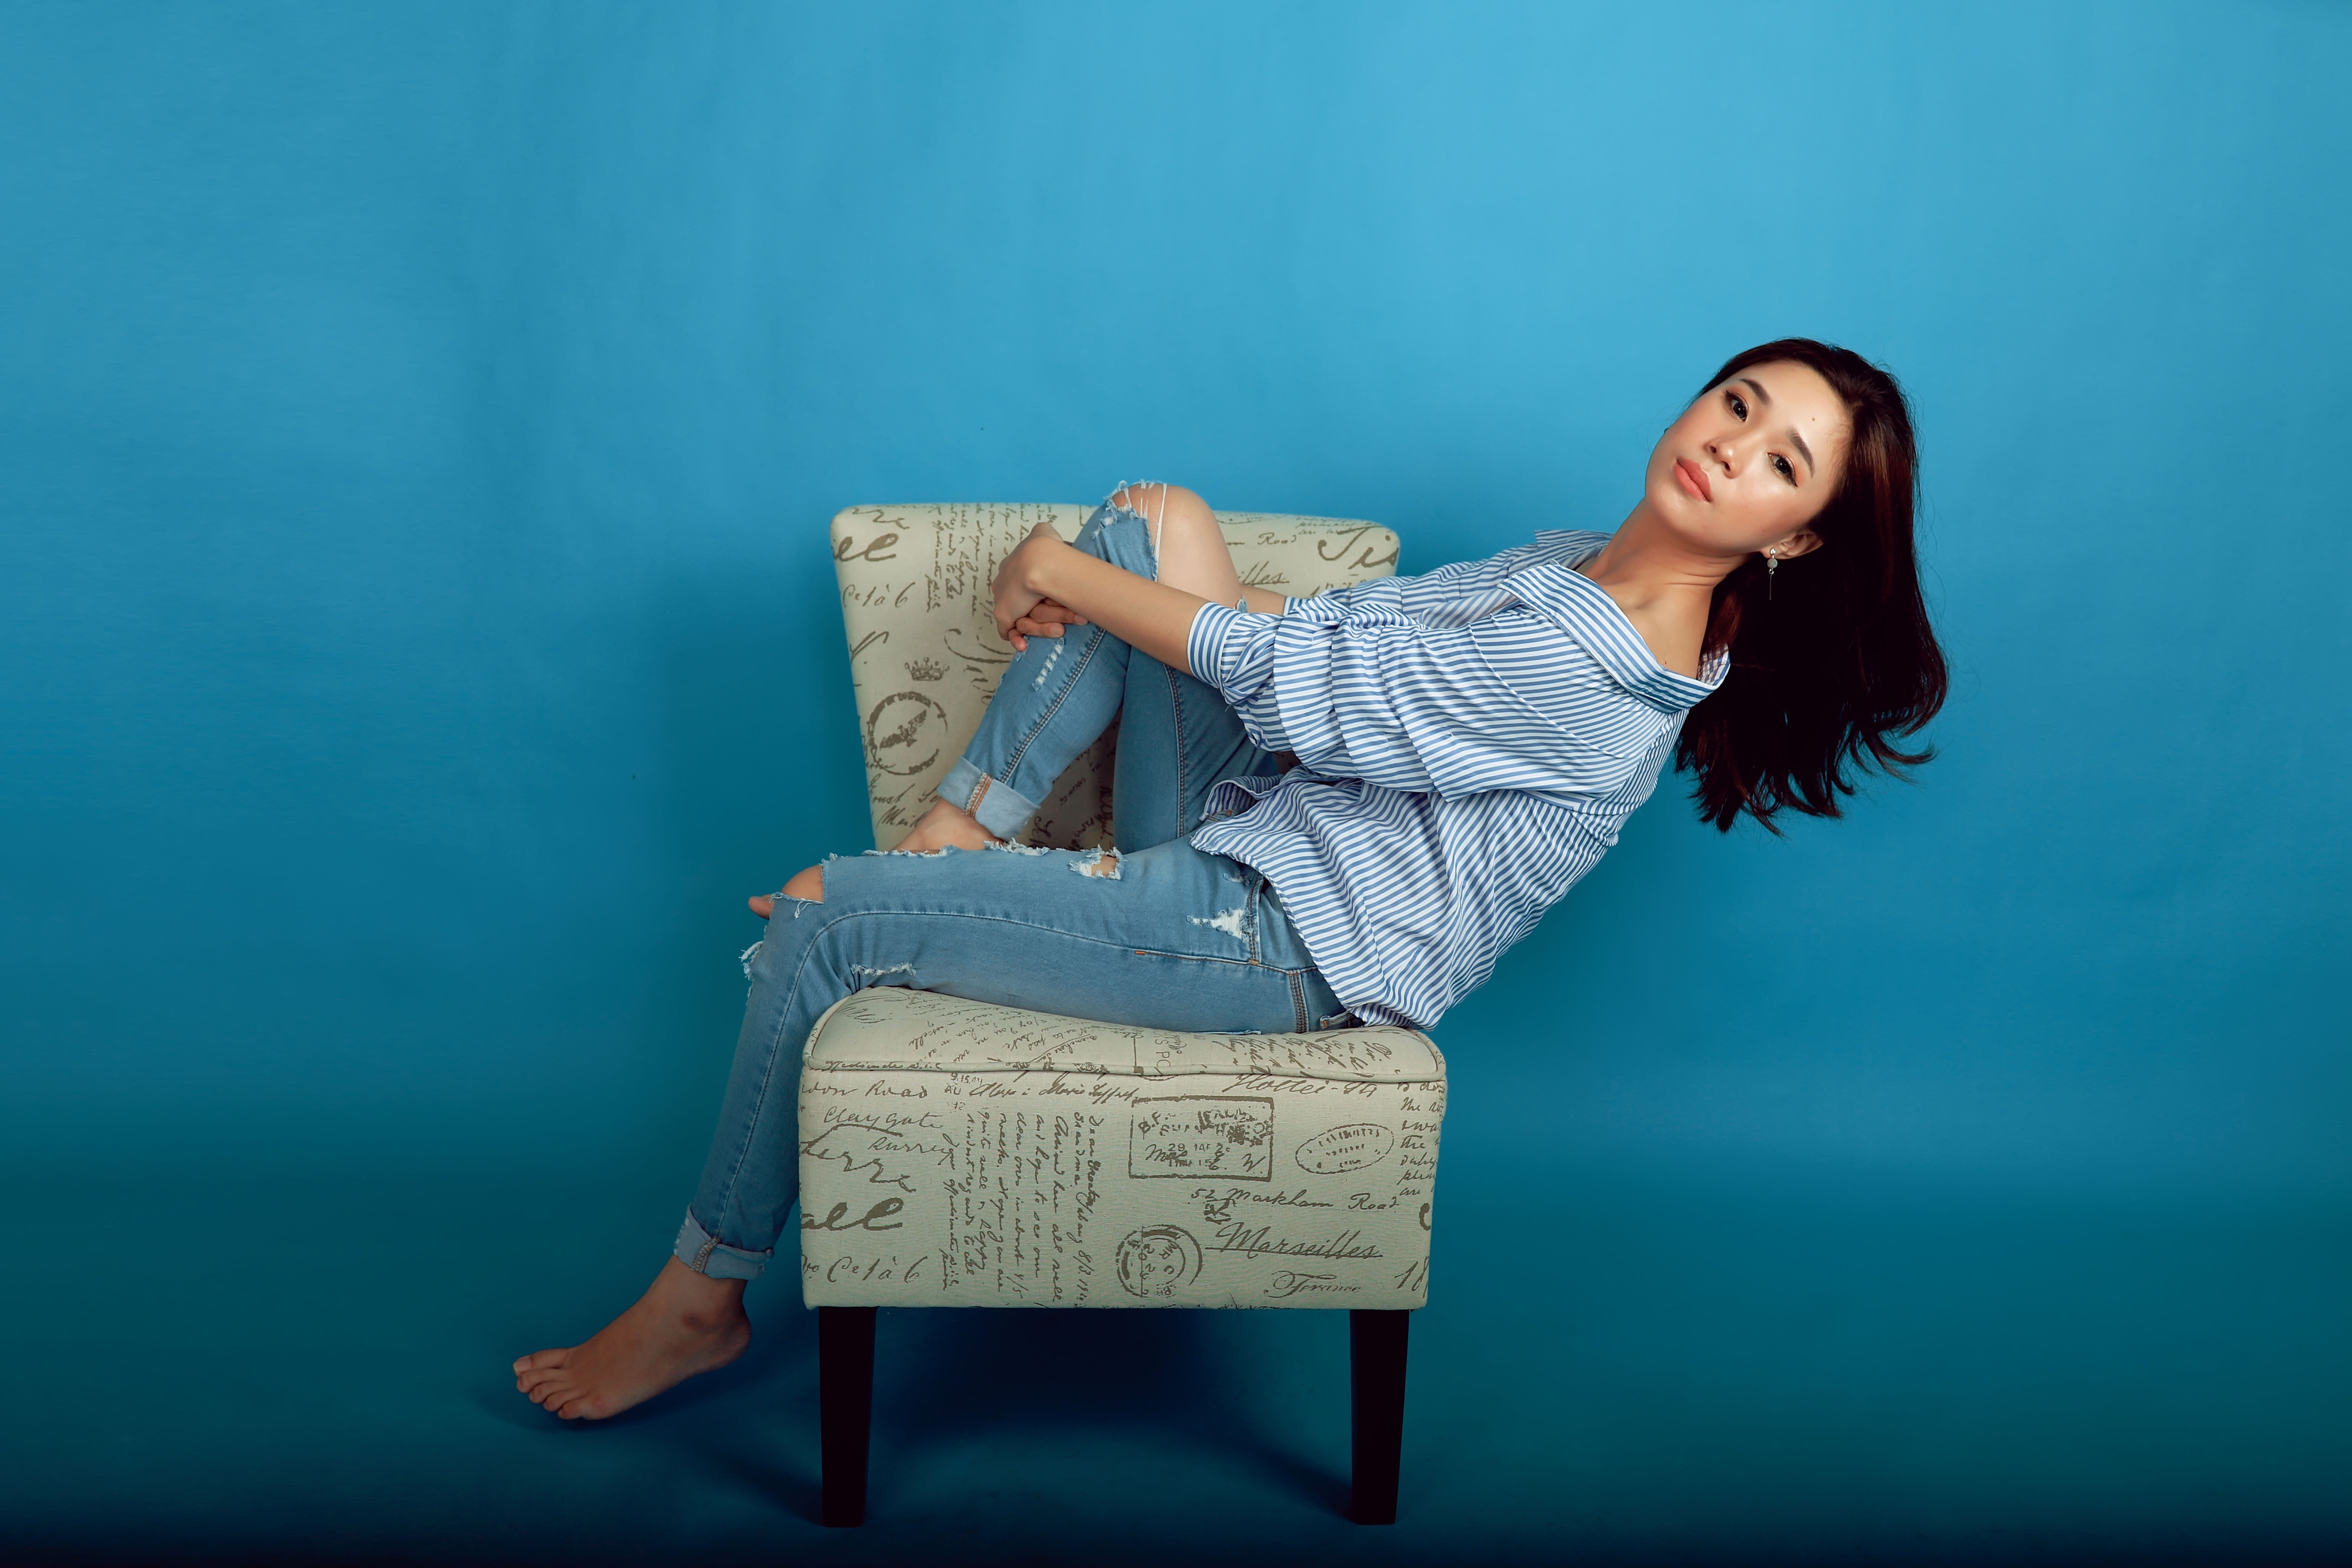
blue, photograph, sitting, beauty, girl, lady, turquoise, photography, leg, photo shoot, model, fun, furniture, portrait, leisure